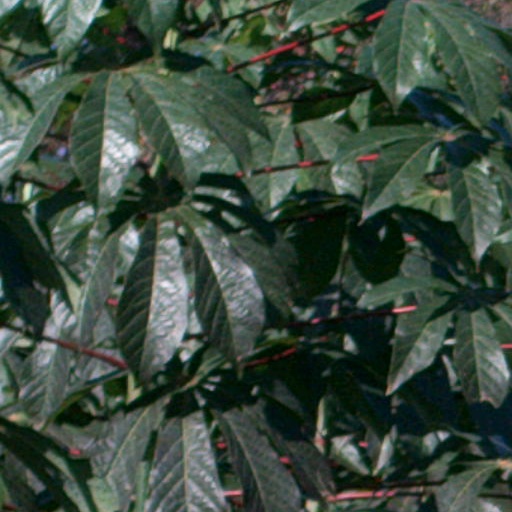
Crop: cassava